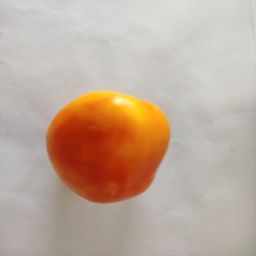
Crop: Tomato
Quality: Ripe